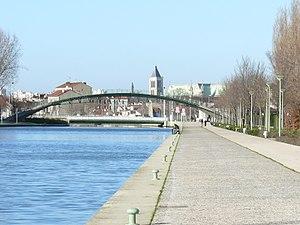
Le canal Saint-Denis est un canal long de 6,6 km qui relie le canal de l'Ourcq, dans le 19ᵉ arrondissement de Paris, à la section de la Seine située sur la commune de Saint-Denis.
Saint-Denis est une commune française limitrophe de Paris, située au nord de la capitale, dans le département de la Seine-Saint-Denis, dont elle est sous-préfecture, en région Île-de-France.